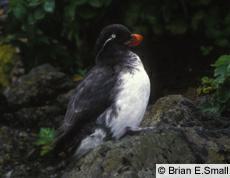
A photo of a parakeet auklet